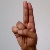
The image shows a hand gesture representing the letter 'U' in Indian Sign Language.